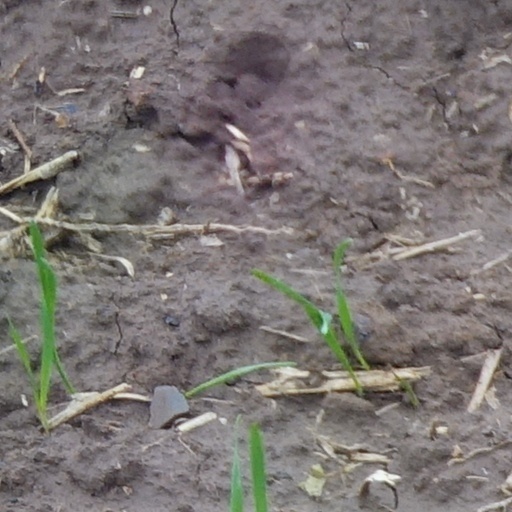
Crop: wheat